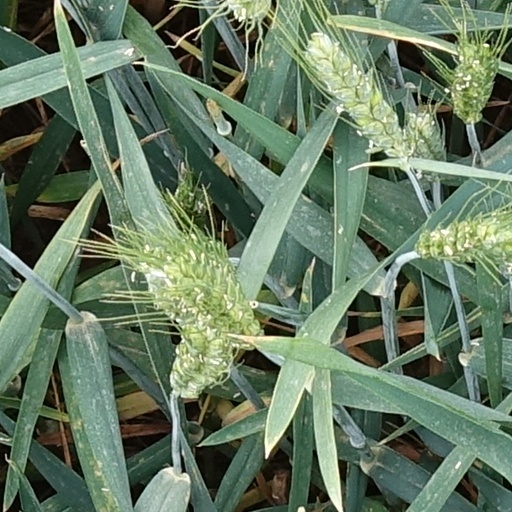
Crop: wheat